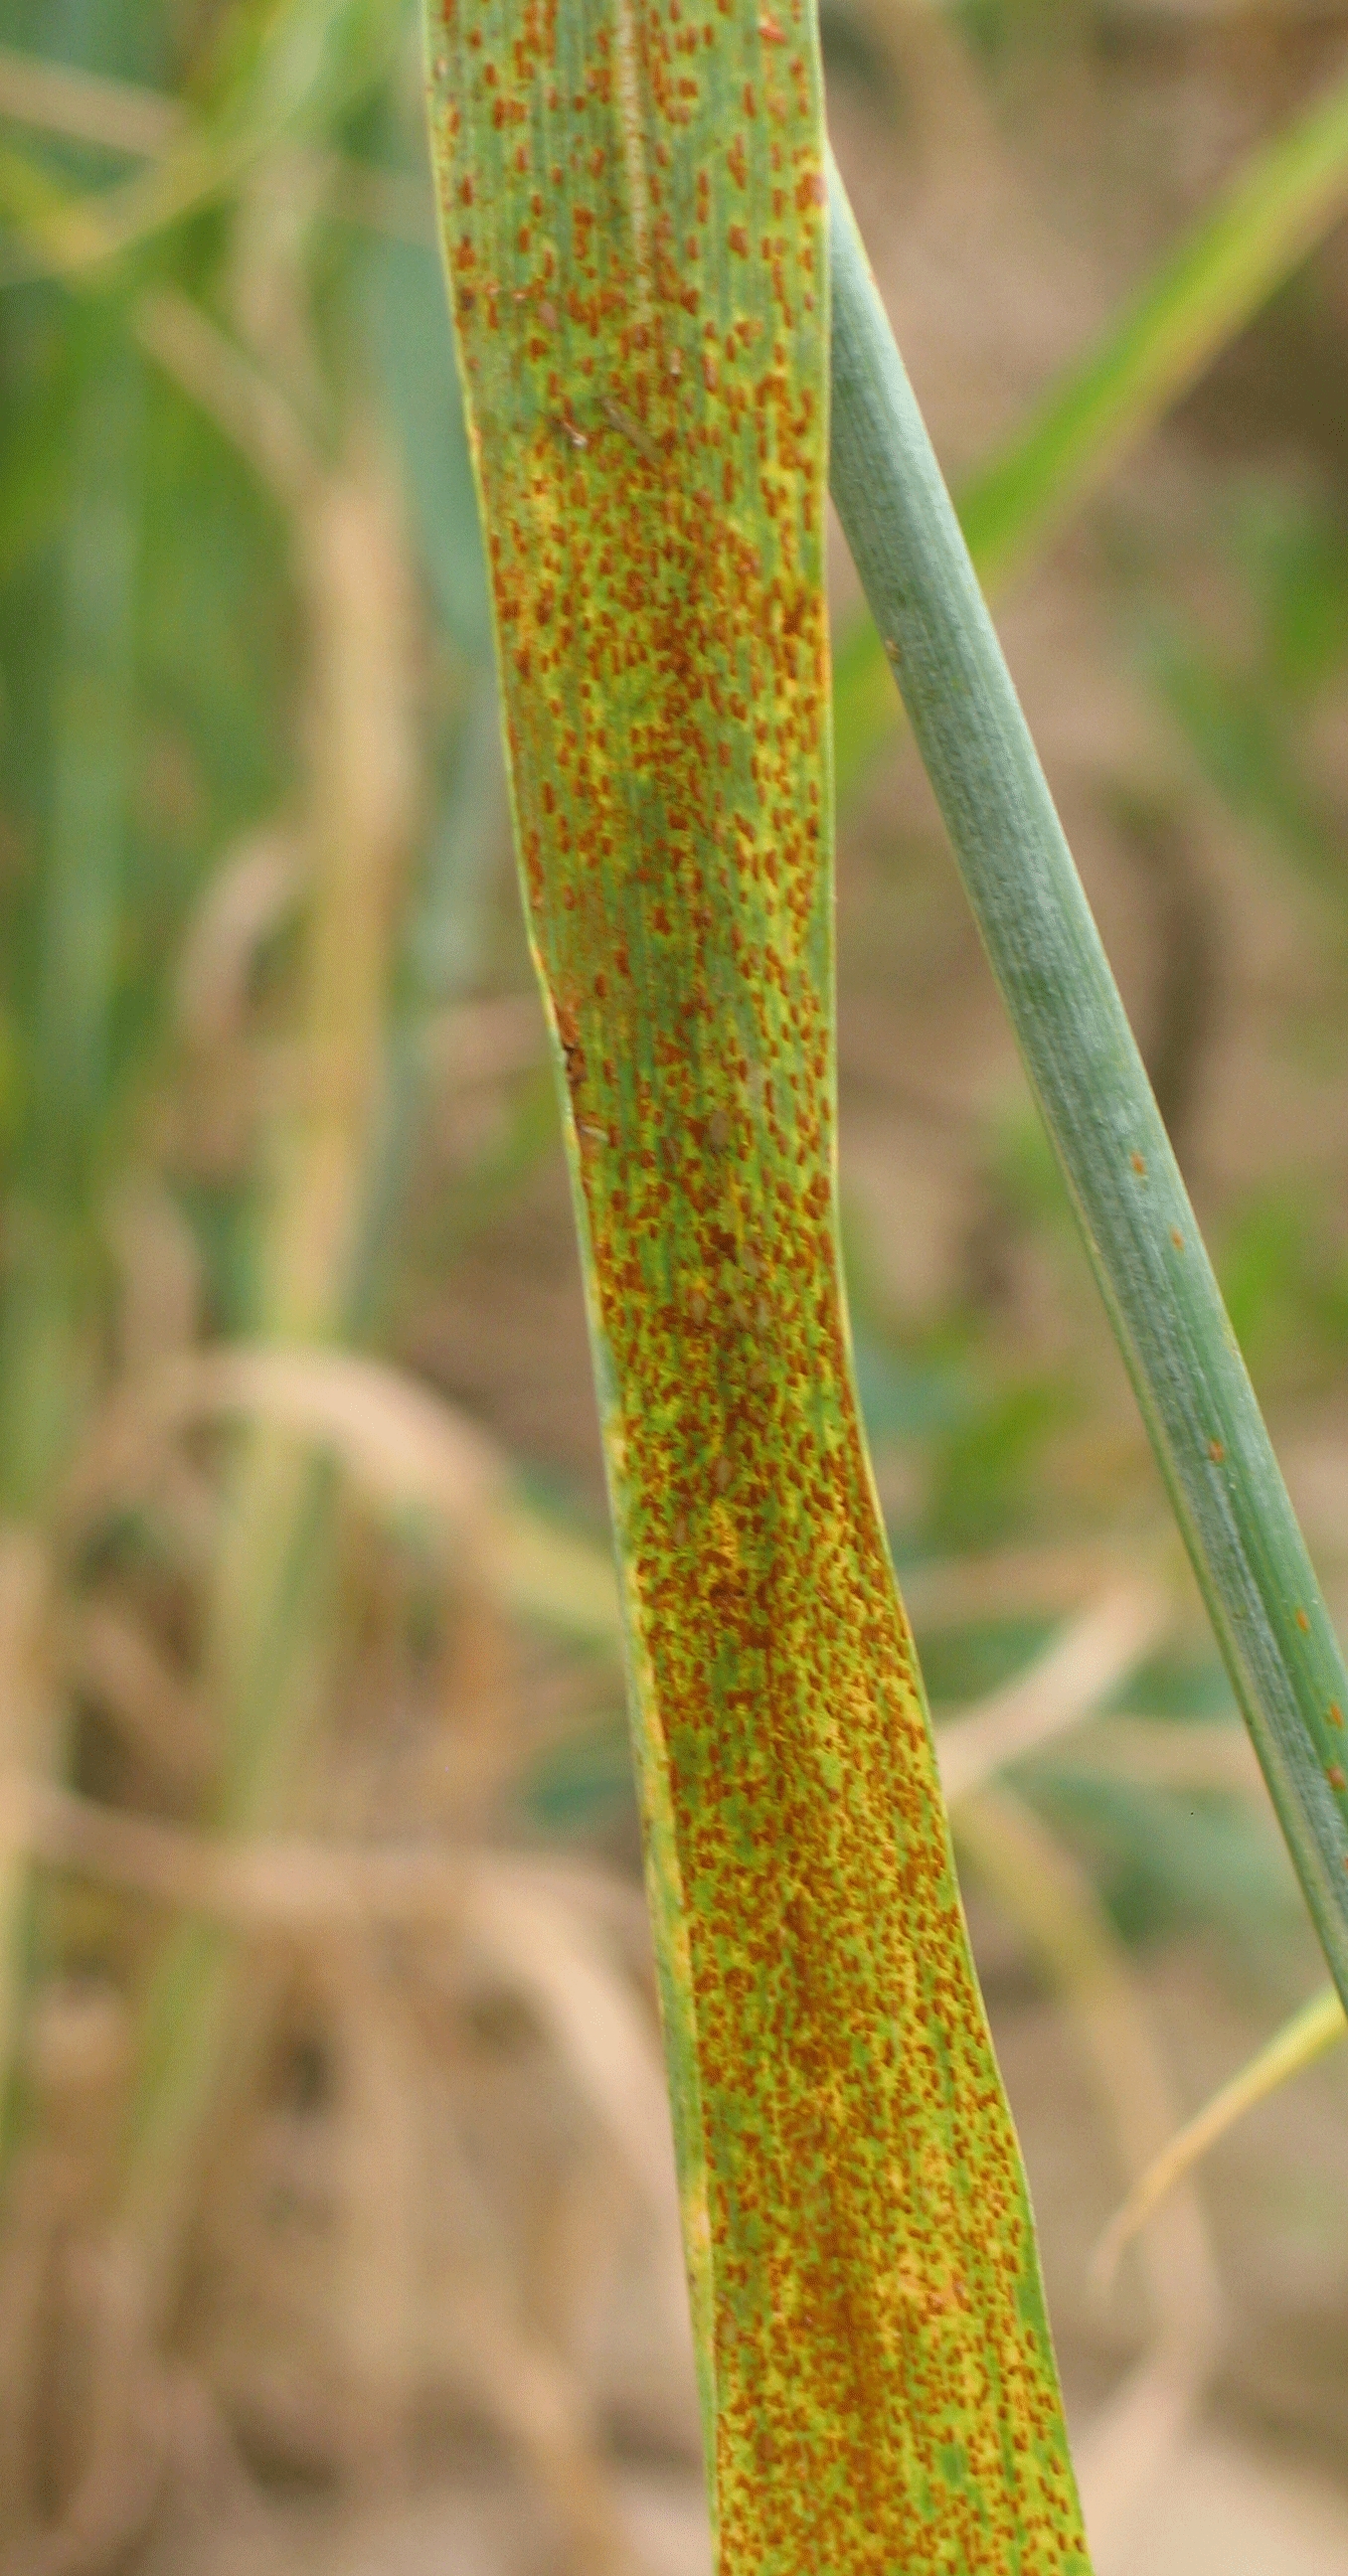
Label: Wheat___Brown_Rust